Super Mario Galaxy

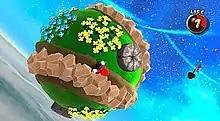
In this screenshot, Mario is running across a small, circular planetoid in outer space. The game has gravity mechanics which allows Mario to run upside down or sideways.

"Super Mario Galaxy" is set in outer space, where Mario travels through different galaxies to collect Power Stars, earned by completing missions, defeating a boss, or reaching a particular area. Each galaxy contains planetoids and orbiting structures for the player to explore. Each astronomical object has its own gravitational force, allowing the player to completely circumnavigate the planetoids, walking sideways or upside down. The player can usually jump from one independent object and fall towards another one nearby. Although the main gameplay is in 3D, there are several areas in the game in which the player's movements are restricted to a two-dimensional plane.